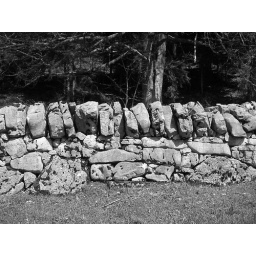
Beautifully constructed stone walls stretch for miles in the Parc National vaudois